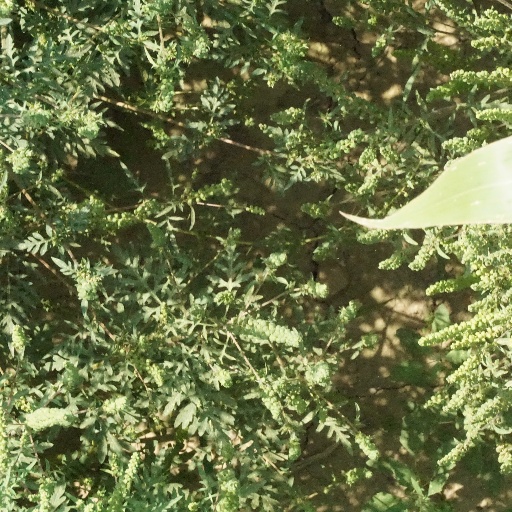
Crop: maize; corn